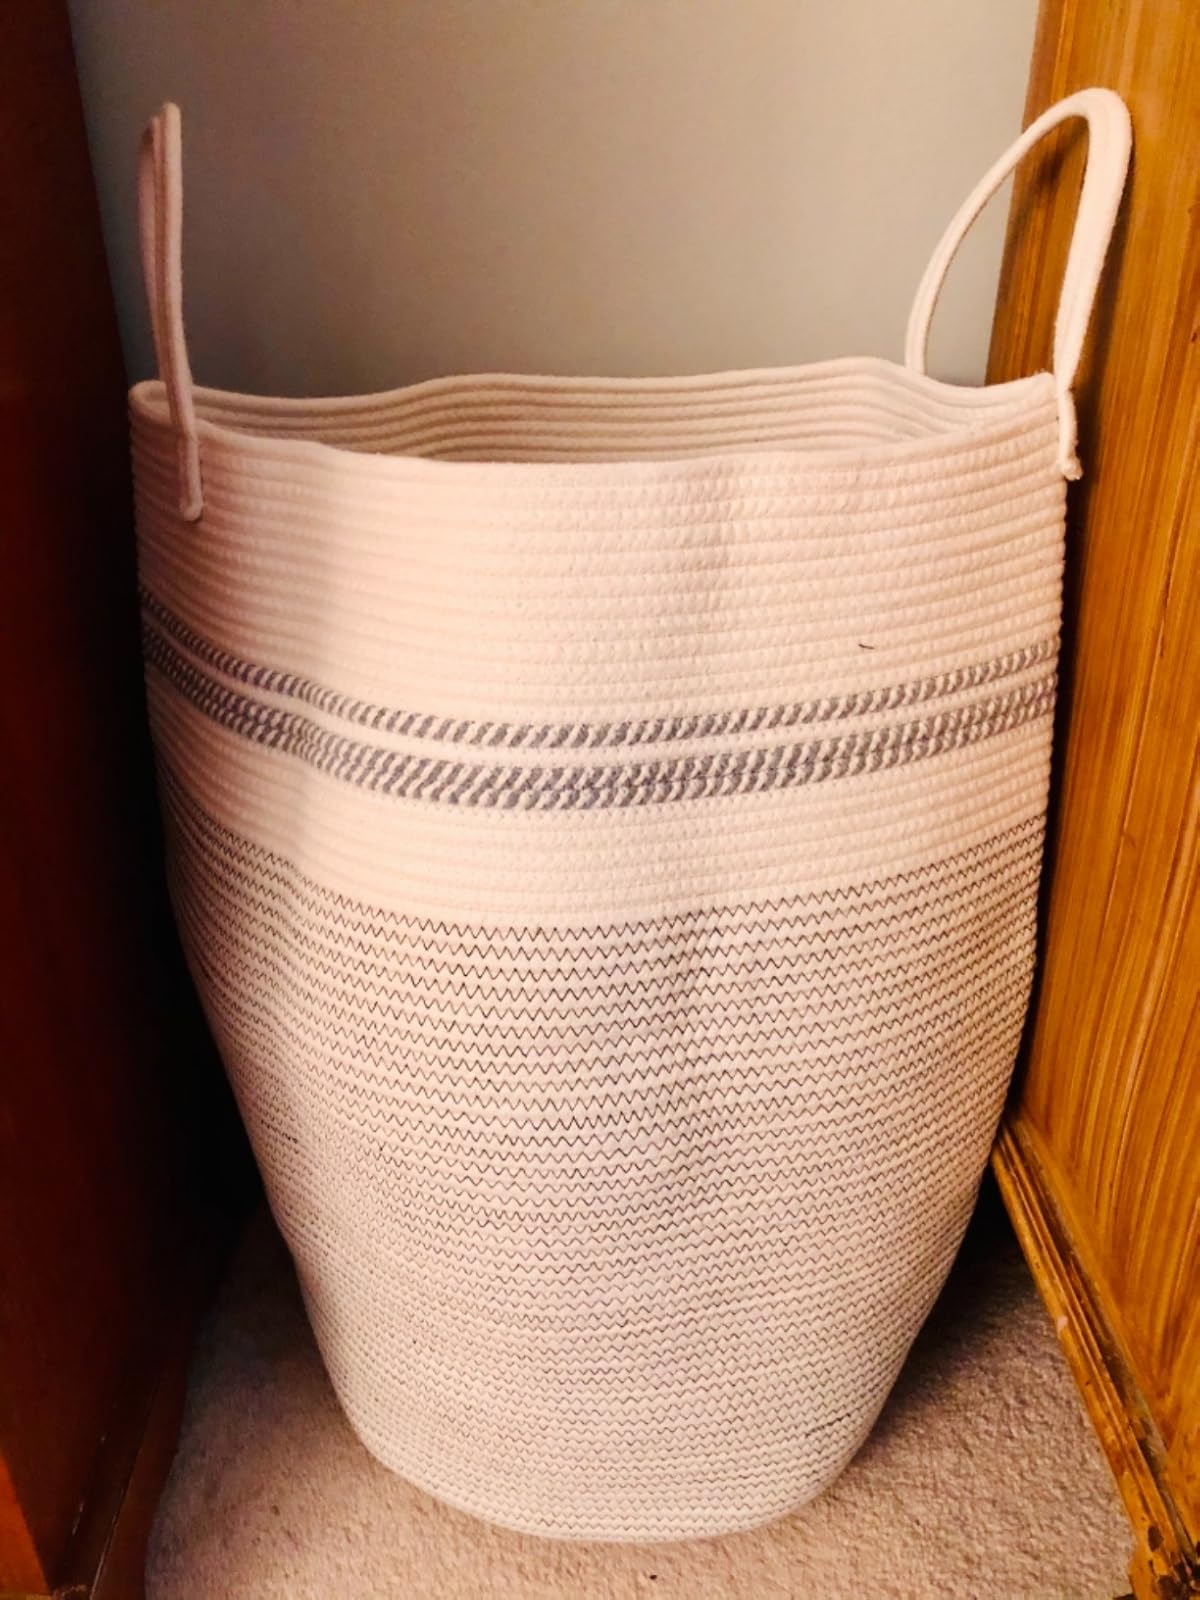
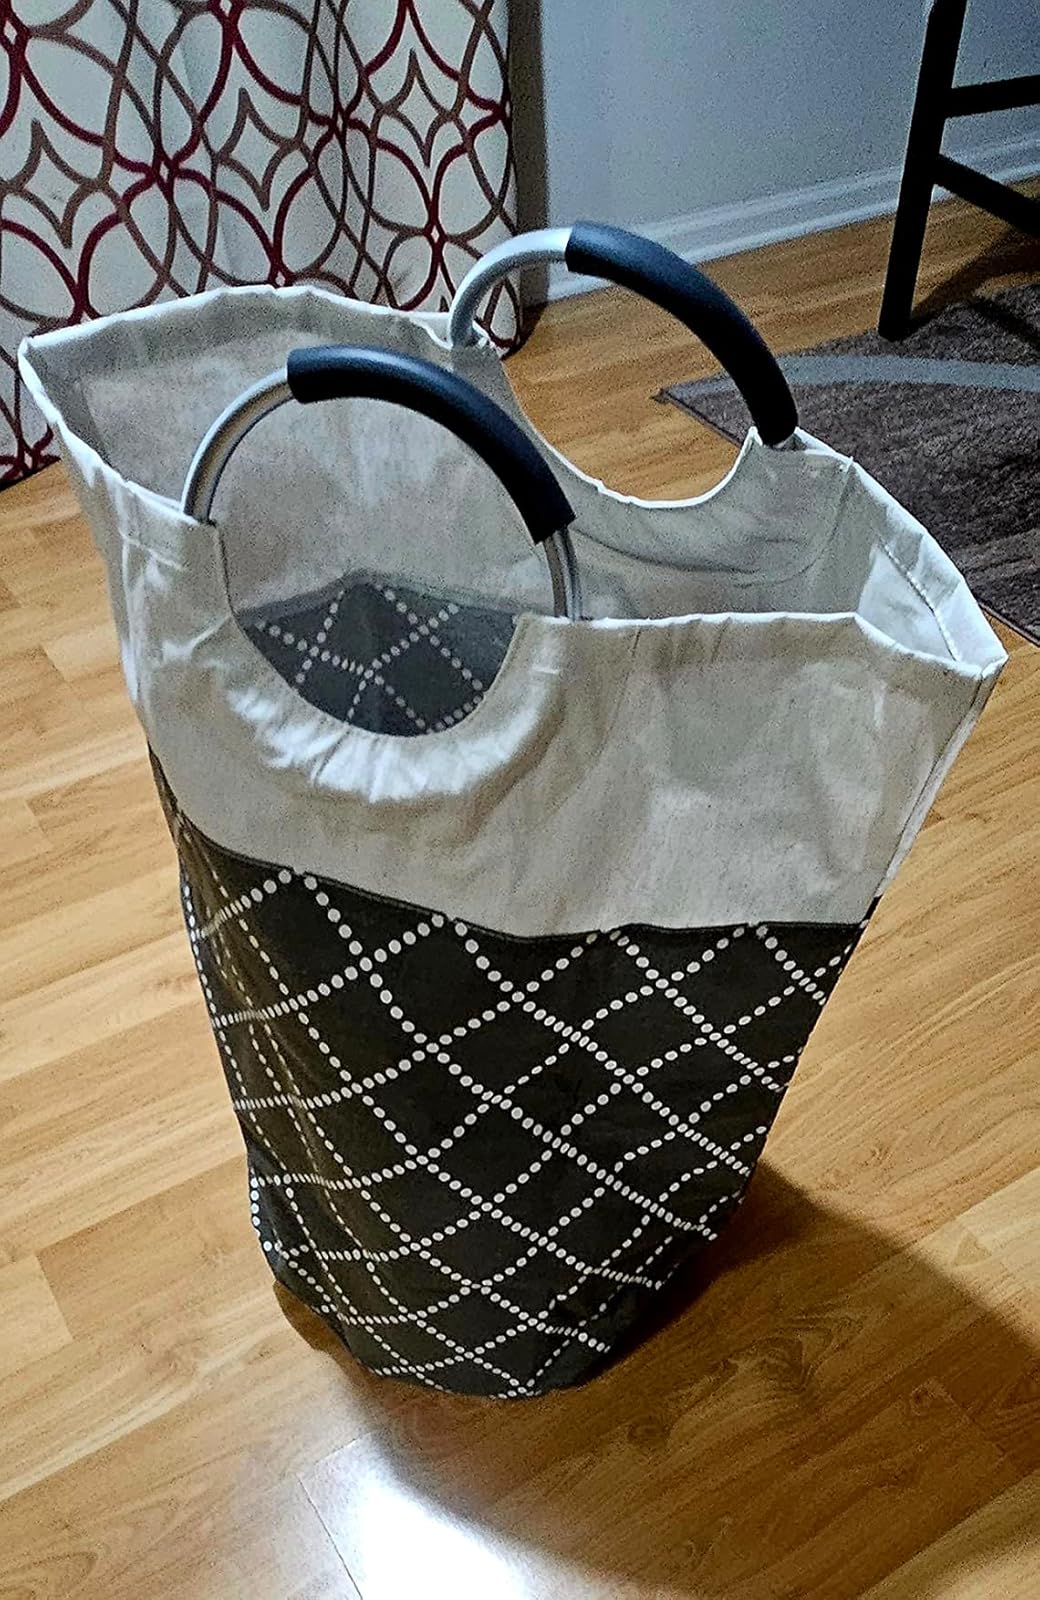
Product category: items_hamper
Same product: no